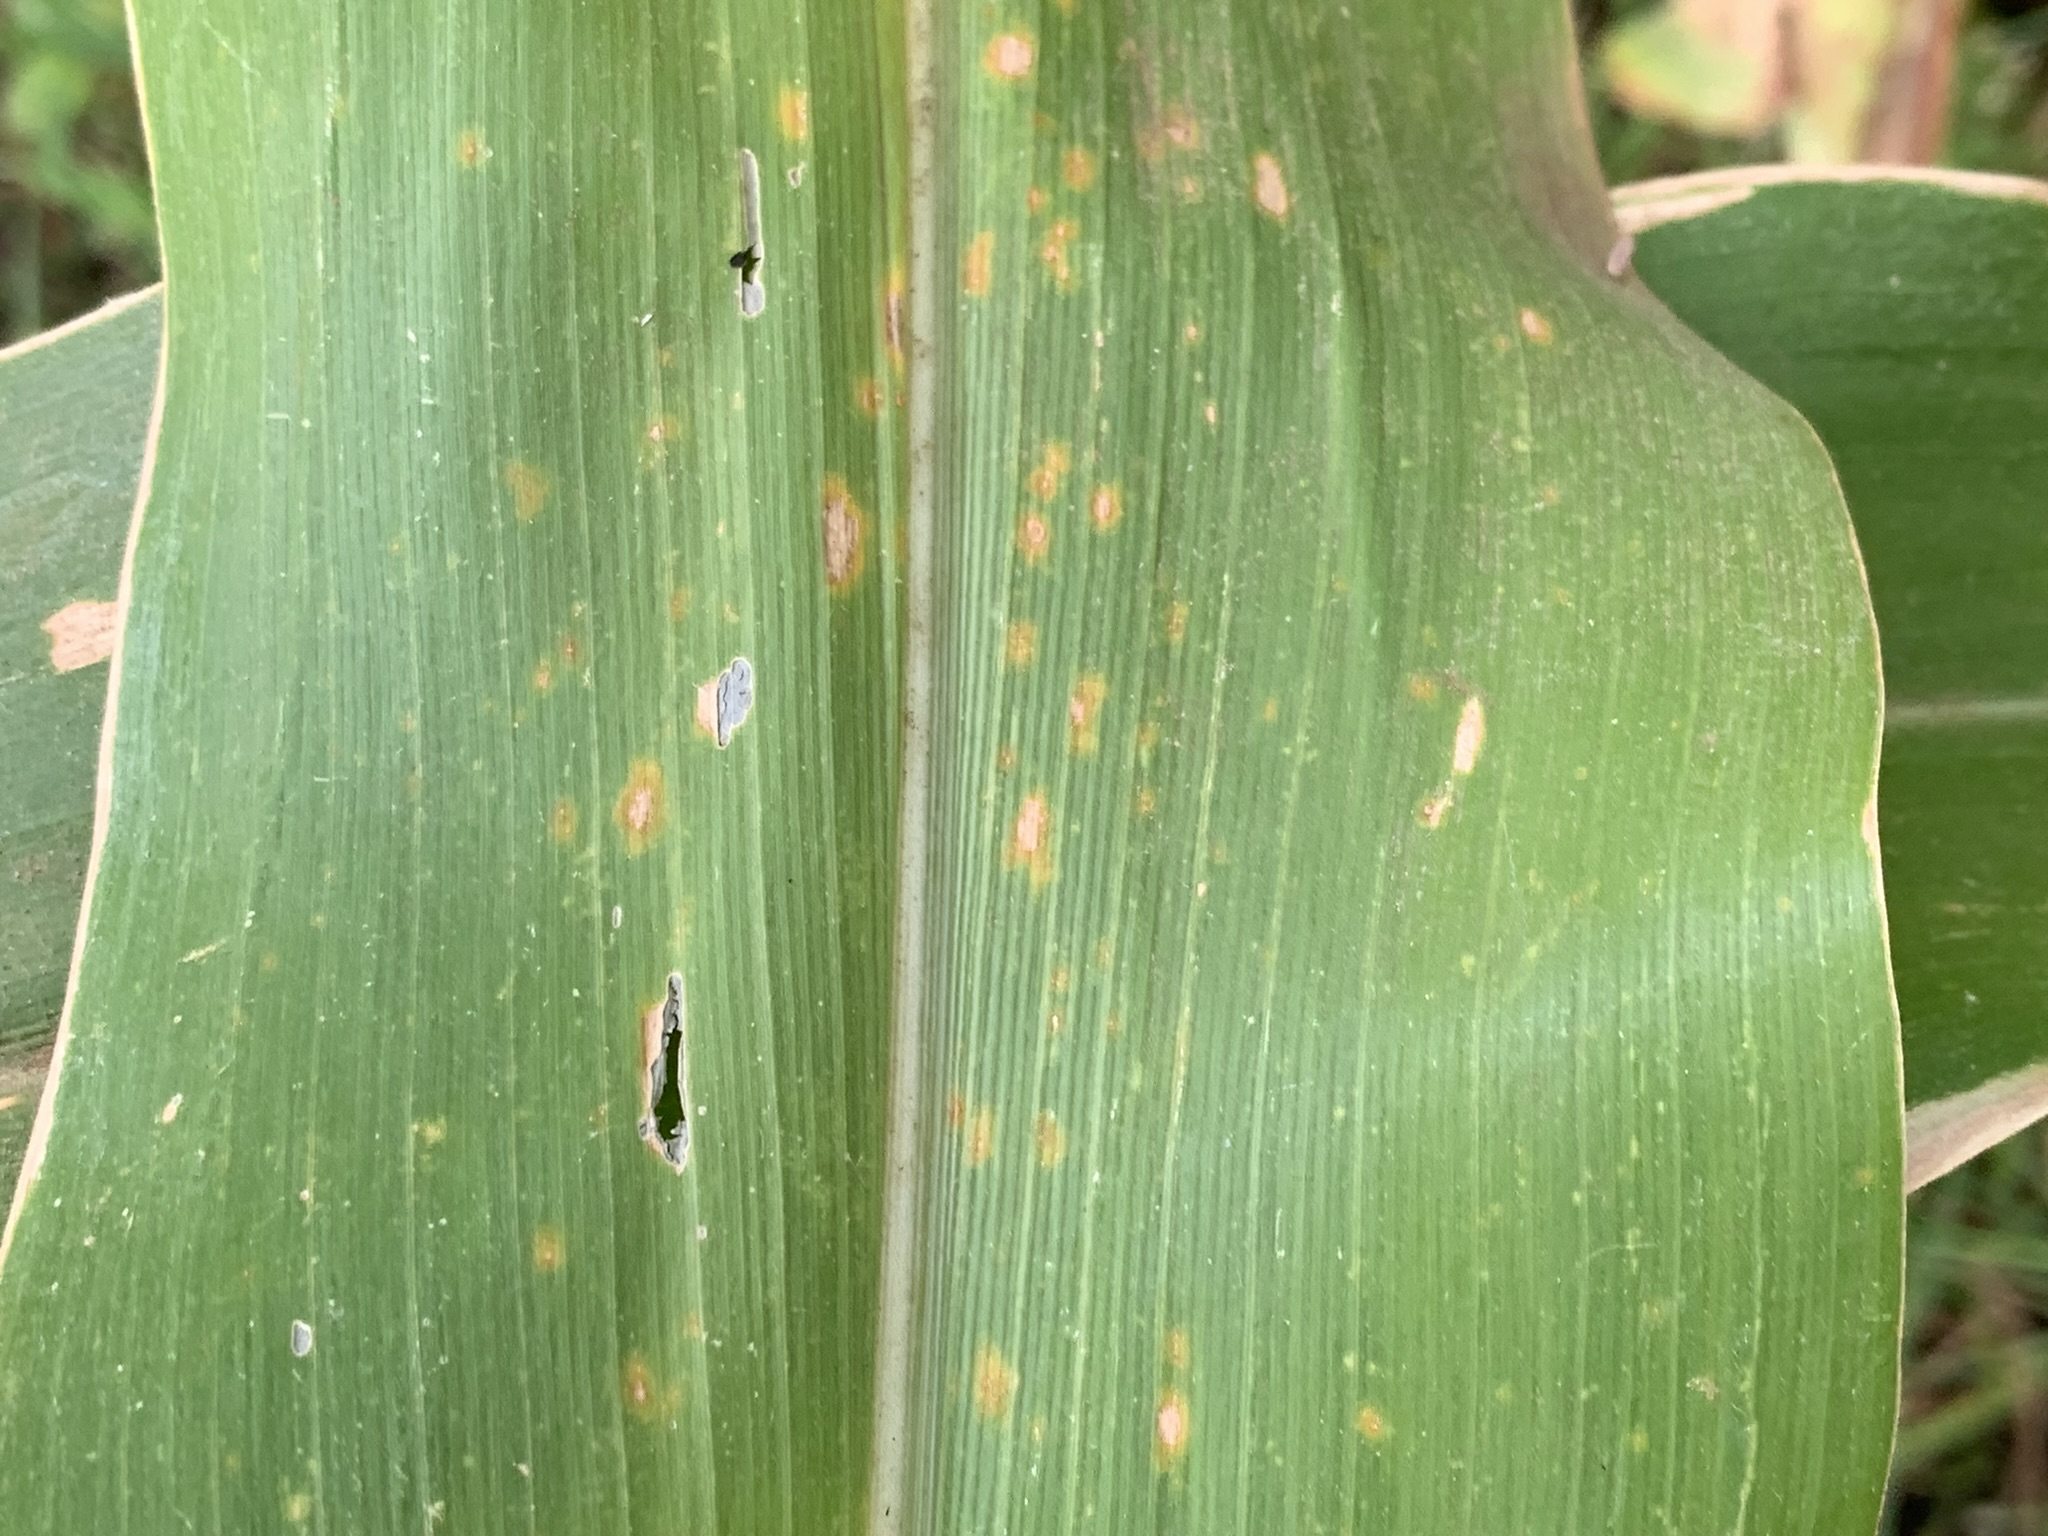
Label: MLN